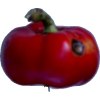
Label: red_pepper